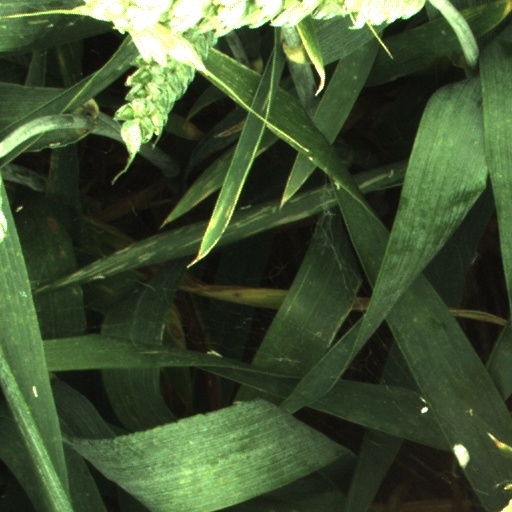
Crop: wheat